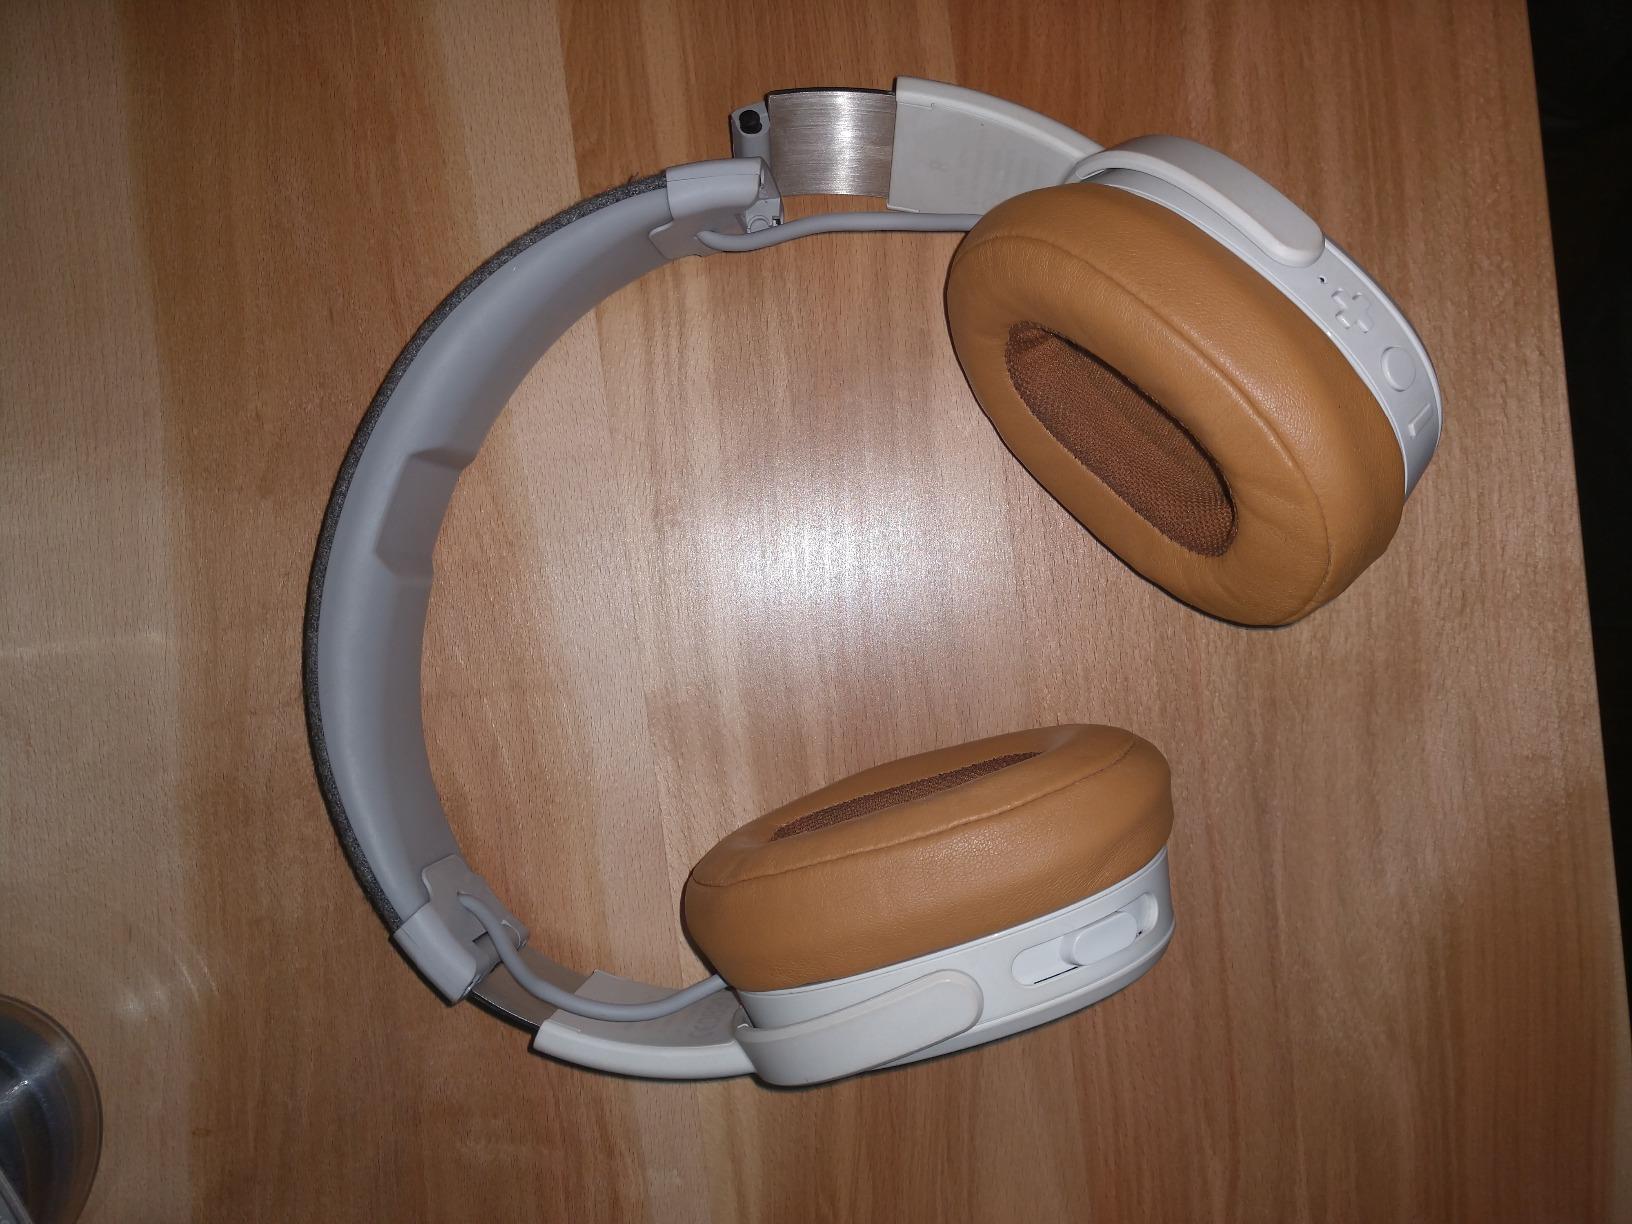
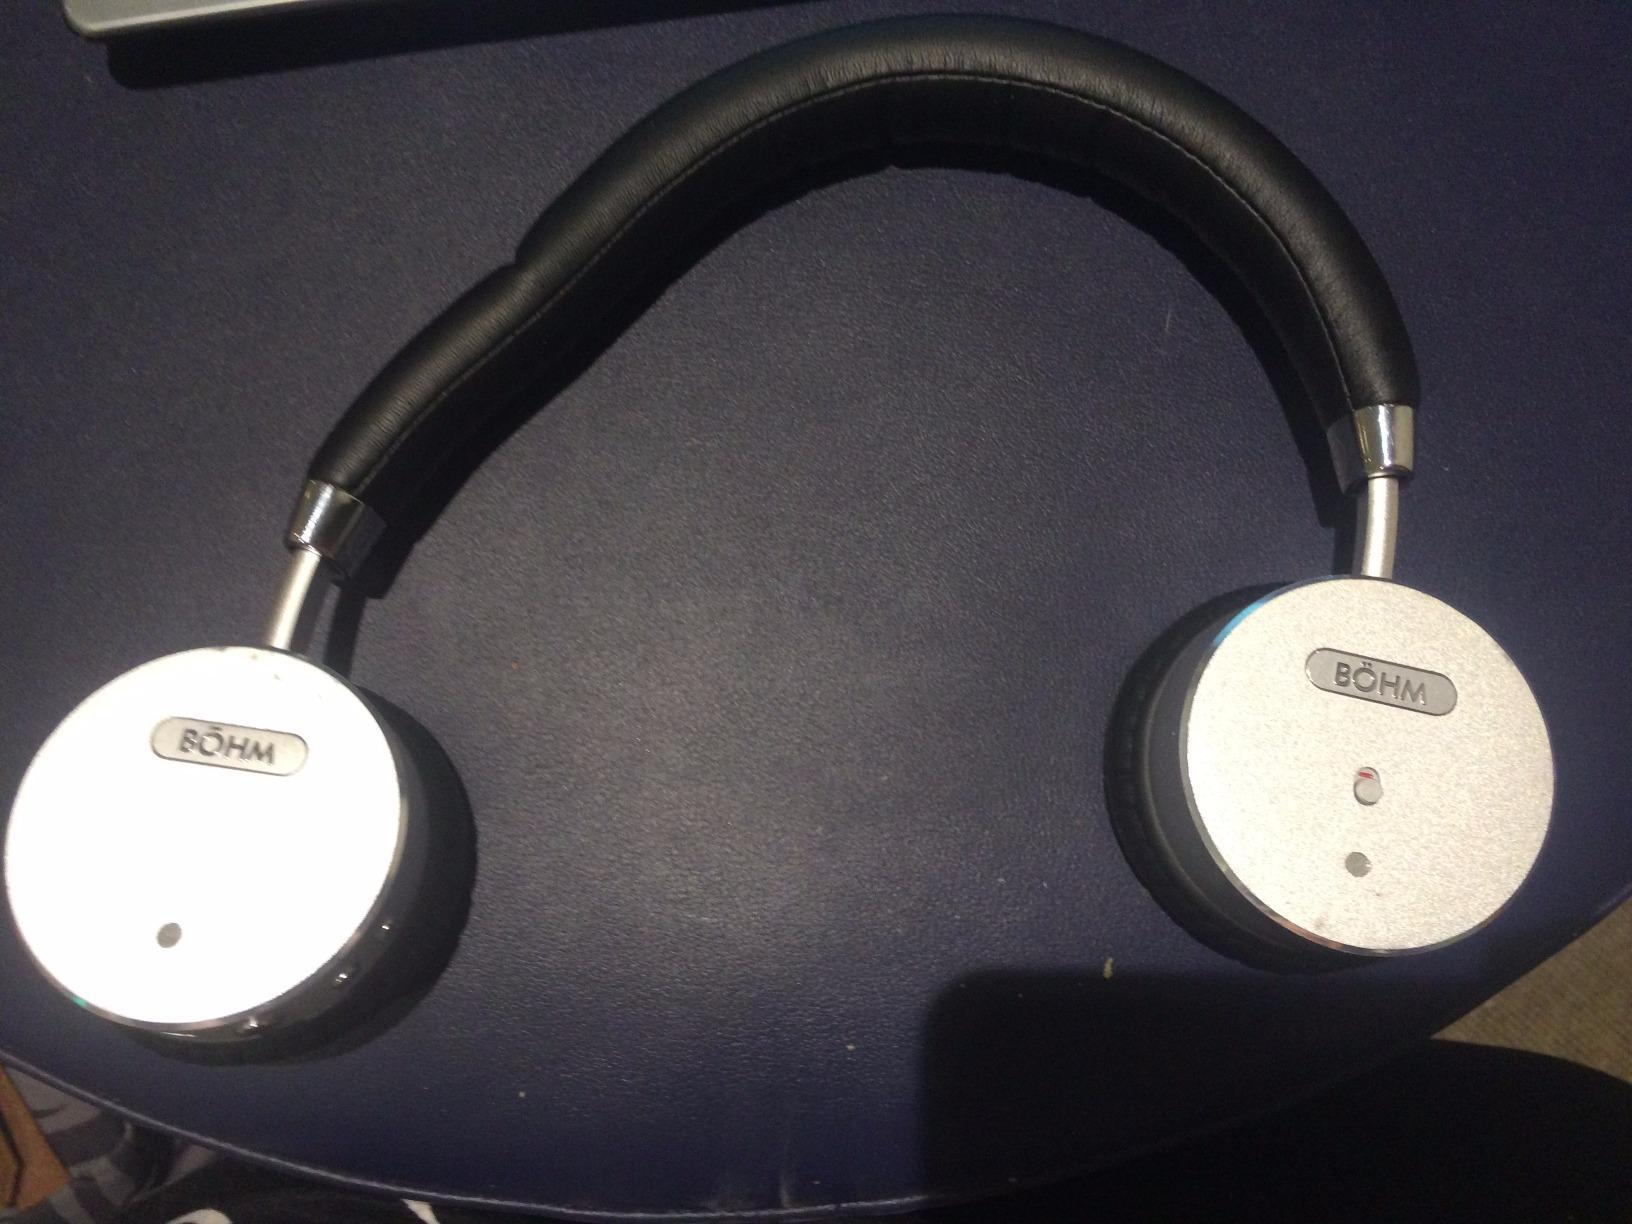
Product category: headphones
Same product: no